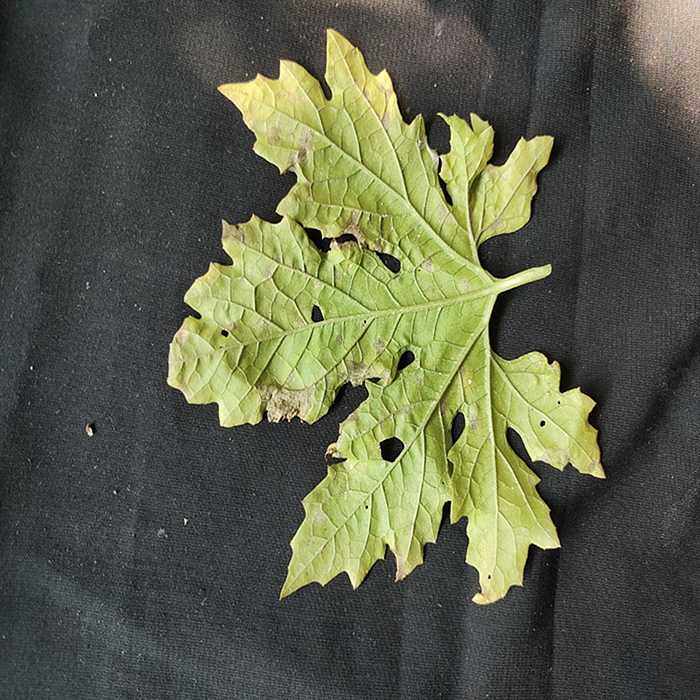
Plant: Bitter Gourd
Label: Downey mildew